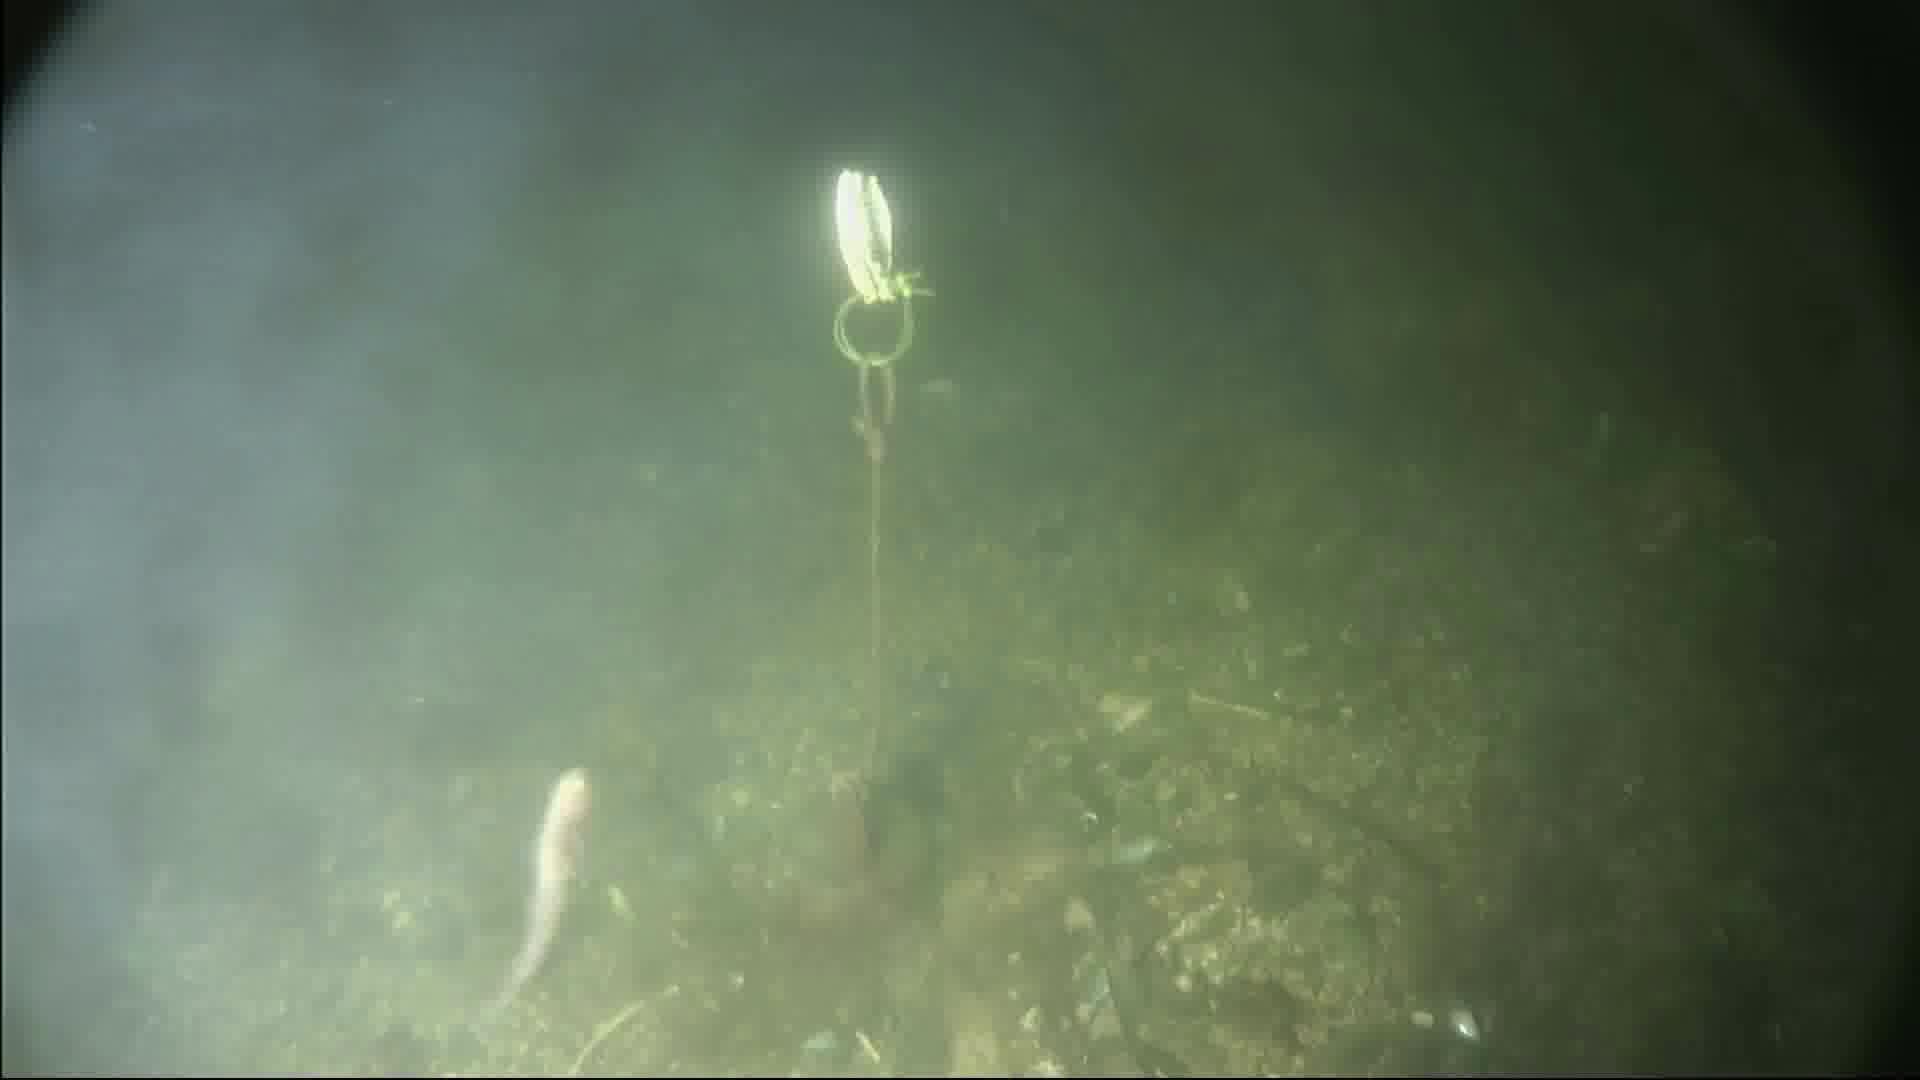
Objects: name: small_fish
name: crab